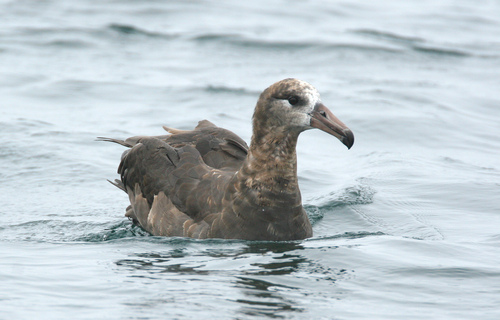
this bird is nearly all brown with a hooked bill.
this water fowl has dull brownish gray coloring with a long, curved beak and white along its eyes.
brown bird with large head and long brown beakthe bird has a rustic appearance due to its variegated shades of brown throughout its exterior, it also has a beak that droops down at the tip
this bird is mostly grey with a long neck, a long bill that curves down at the end, and white makings on its face.
this bird has black eyering, a brown bill that points downward, a long nape and dark to medium brown wingbars and secondaries.
this bird is brown and white in color, with a large curved beak.
a gray and brown bird with a large bill.
a large bird that is mostly gray, with a long beak.
this bird has wings that are brown and has a long bill
Species: Black Footed Albatross